Henry Howard (Port Huron politician)

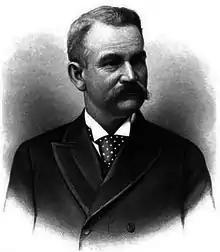

Henry Howard (March 8, 1833 – May 24, 1894) was a banker and businessman, and served as the mayor of Port Huron, Michigan, and in the Michigan state legislature.